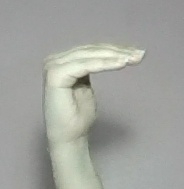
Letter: haa